Enger

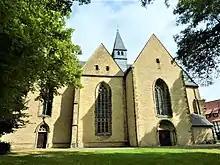
Lutheran Church St. Dionysius in Enger

The town, first mentioned in 948, calls itself "Widukind's town." The Saxon leader Widukind died about 808. However, there is no evidence that Enger existed in his lifetime.